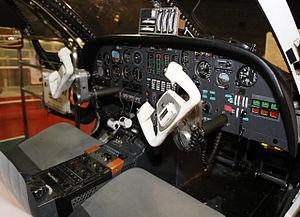
Le Honda MH02 est un jet d’affaires expérimental développé par la société japonaise Honda, en coopération avec l'université du Mississippi. Faisant suite au Honda MH01, la construction du prototype fut achevée en 1992 et le premier vol de l'appareil eu lieu le 5 mars 1993.